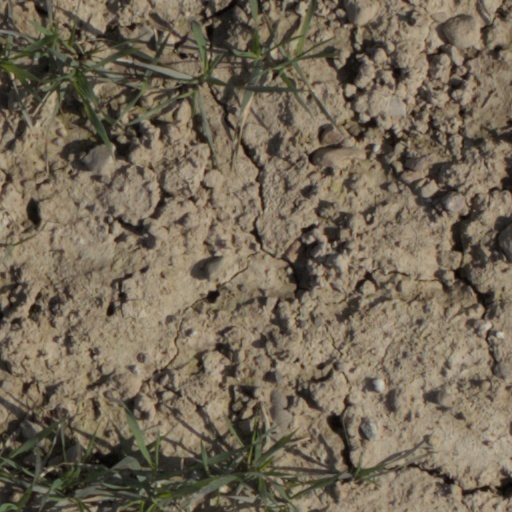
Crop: wheat